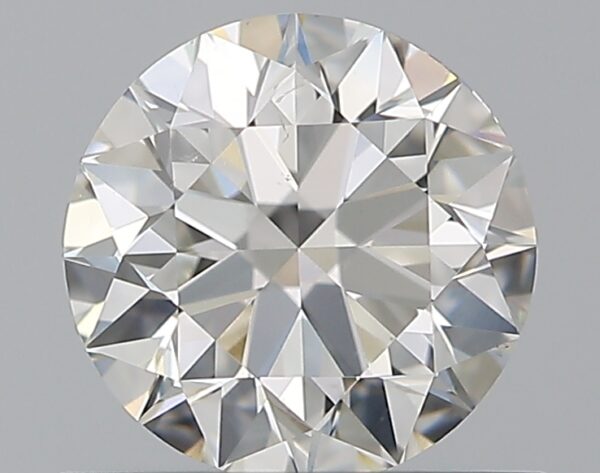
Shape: round
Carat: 0.7
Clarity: VS2
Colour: G
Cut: EX
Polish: EX
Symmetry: EX
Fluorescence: N
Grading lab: GIA
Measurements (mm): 5.64 x 5.67 x 3.52